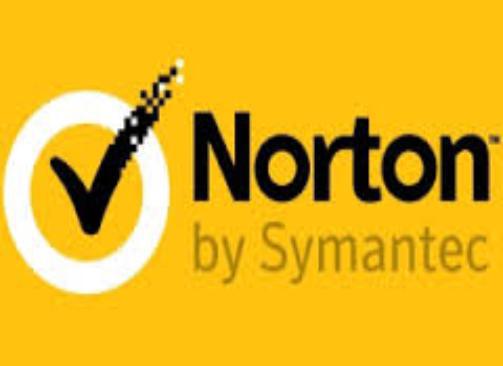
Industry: Necessities